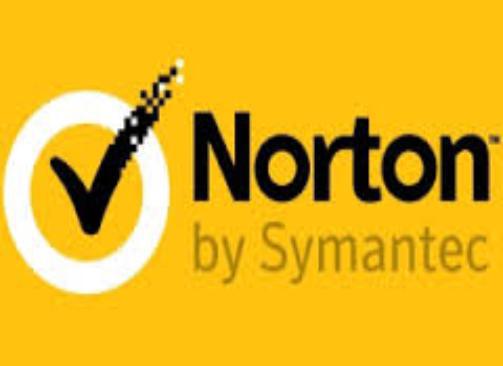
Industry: Necessities